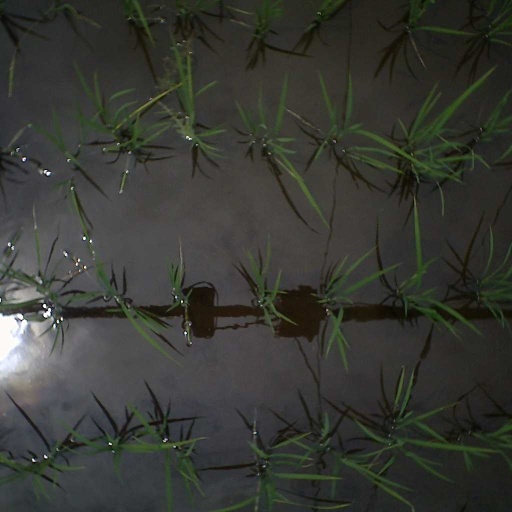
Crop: rice